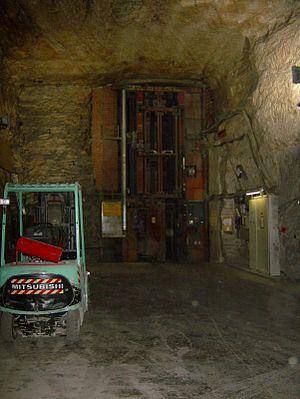
La mine d'Asse est une ancienne mine de sel en Basse-Saxe, qui a été exploitée depuis 1965 comme mine de recherches, et entre 1967 et 1978 comme site d'essais techniques en vraie grandeur, et en utilisation finale pour le stockage des déchets radioactifs en couche géologique profonde.